Francis Sheehy-Skeffington

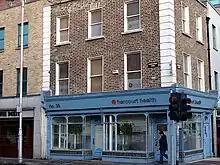
The shop at Kelly's Corner, as it appears today

The soldiers also captured two men who had taken refuge in the shop, Thomas Dickson and Patrick McIntyre, both journalists. They and Sheehy Skeffington were then escorted back to Portobello Barracks and lodged in prison cells.